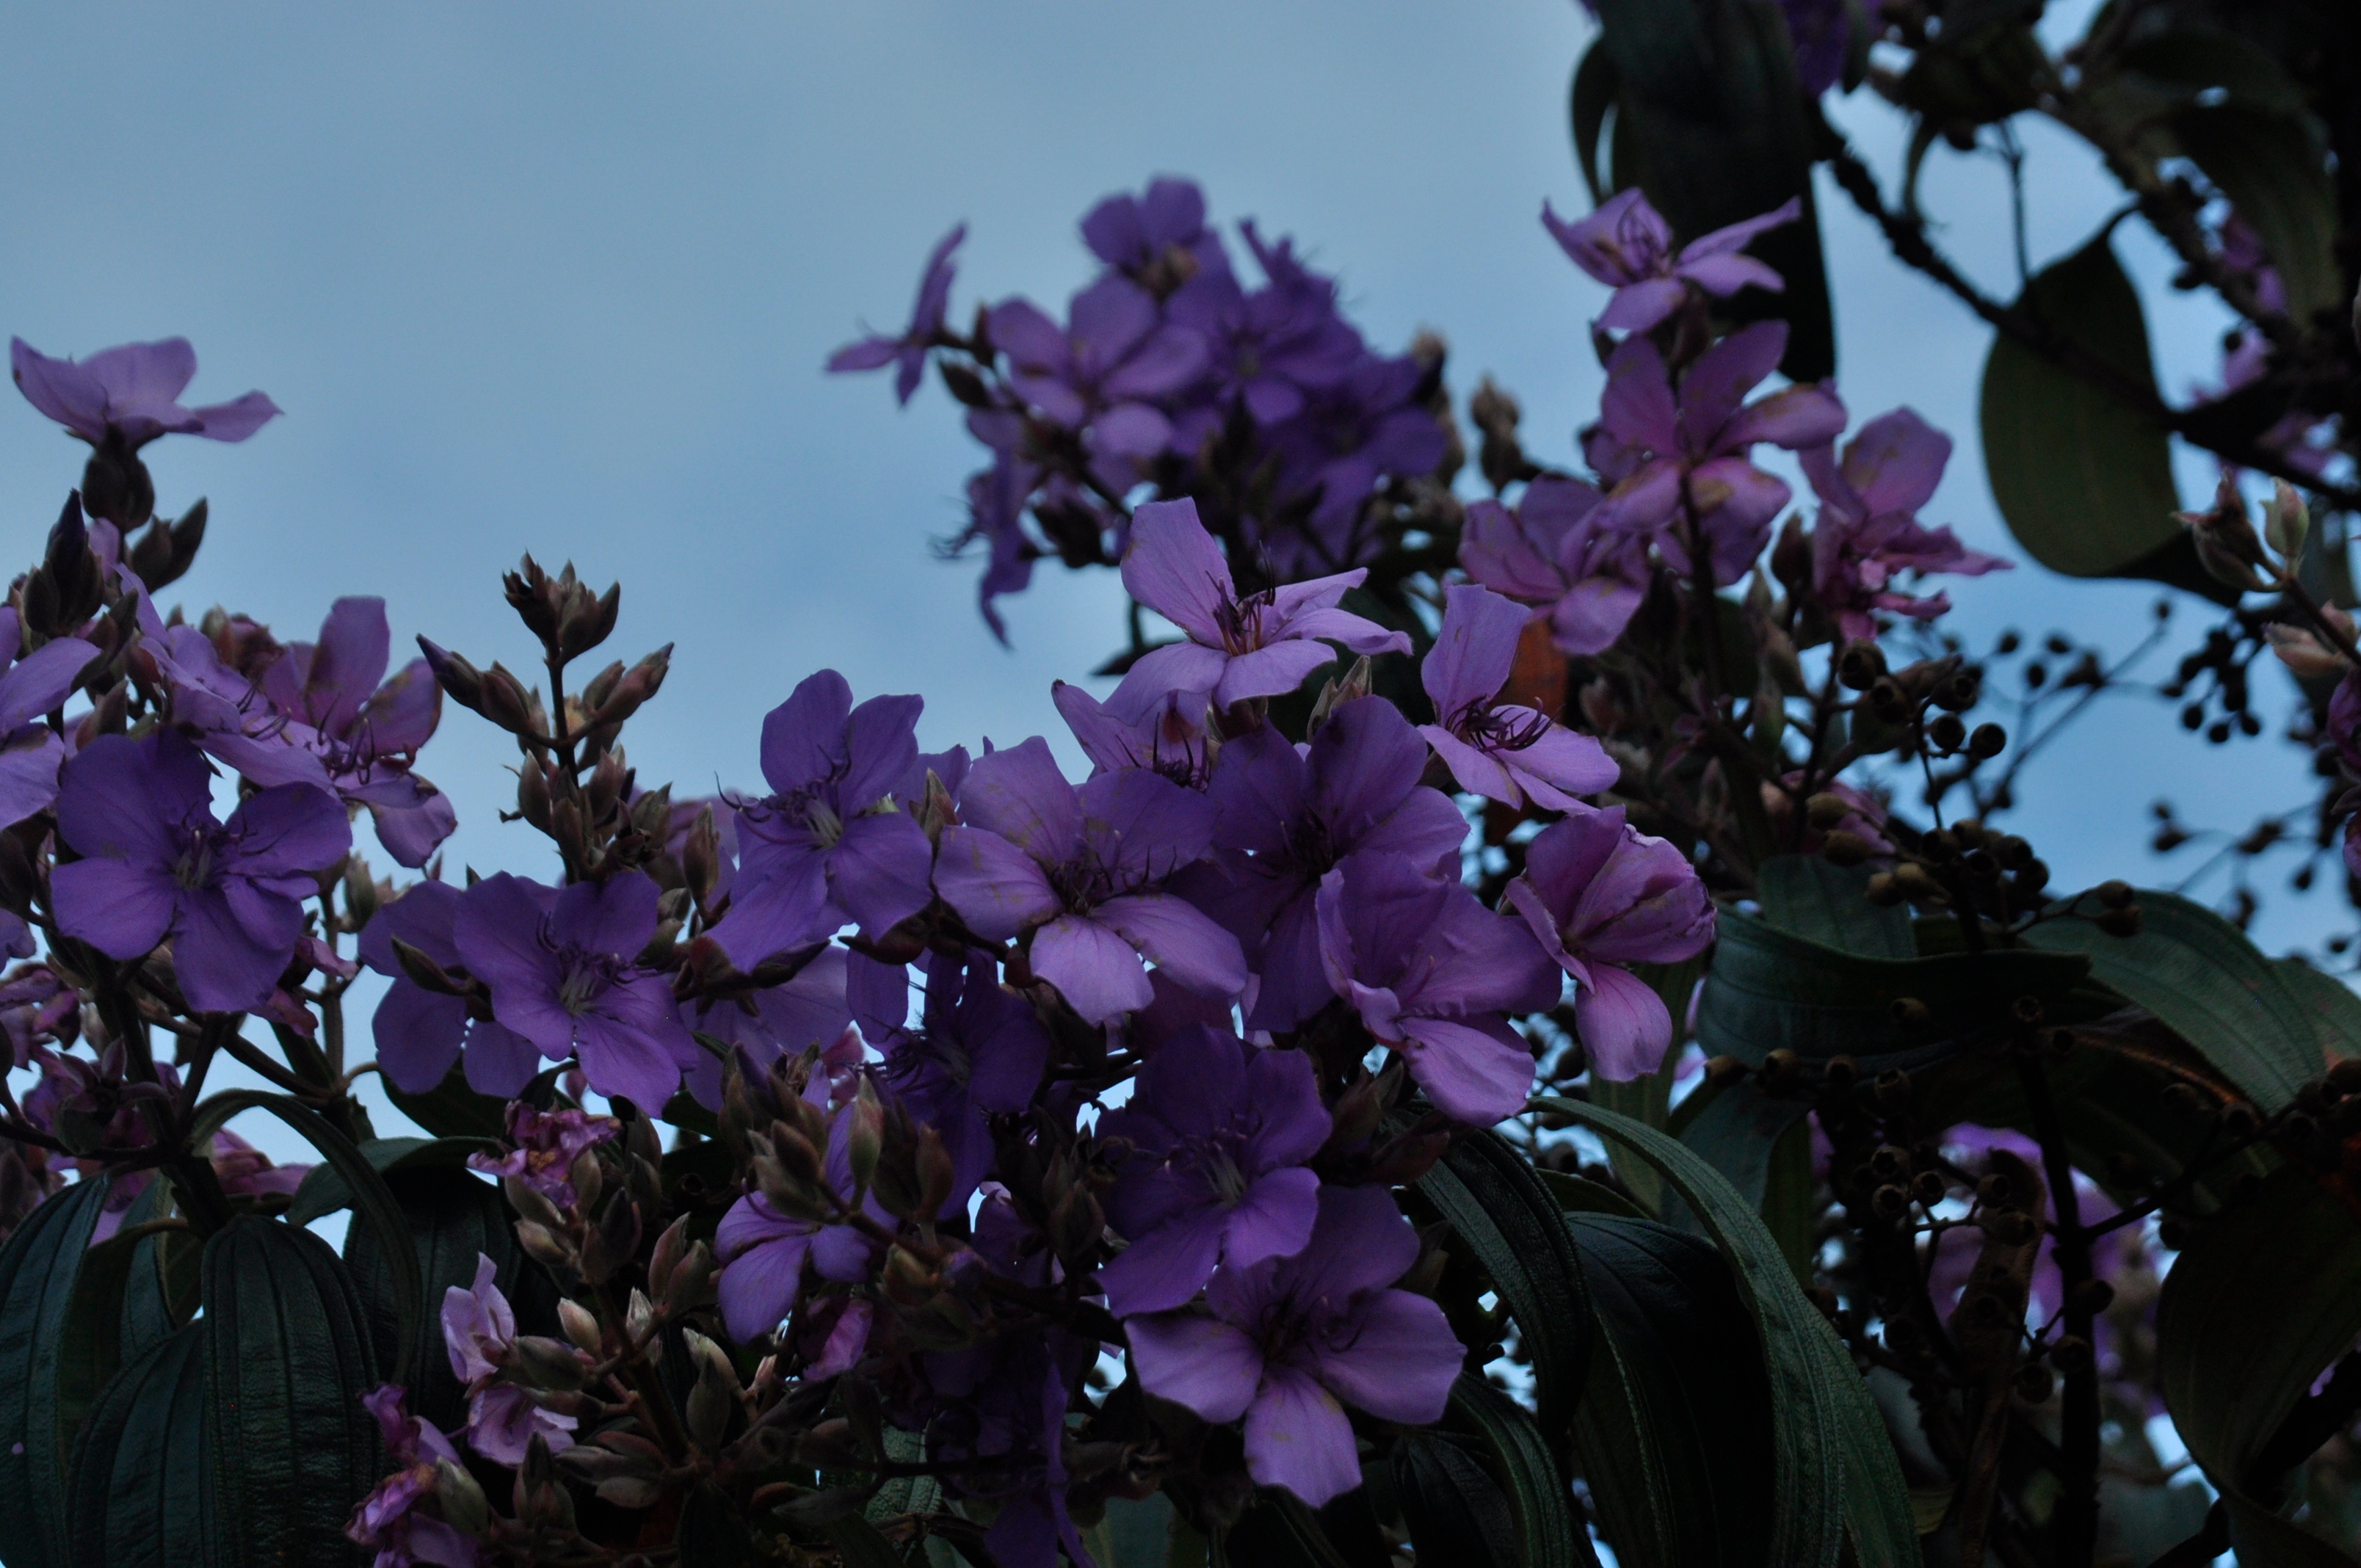
nature, branch, blossom, plant, leaf, flower, purple, petal, spring, botany, flora, shrub, lilac, macro photography, flowering plant, land plant